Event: Nepal Earthquake
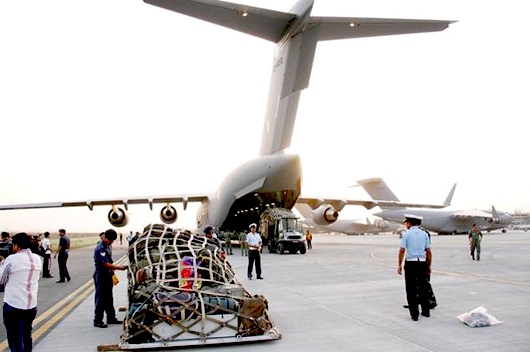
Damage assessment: no_damage